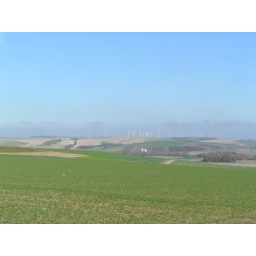
To judge their size, that little white building in the middle distance is a grain silo...